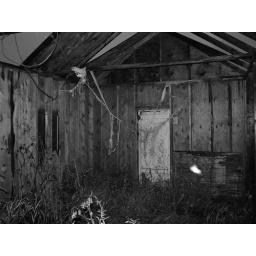
Not much of a roof left in this building. Cement floor has been overgrown by plants.